Wild Animal Park station

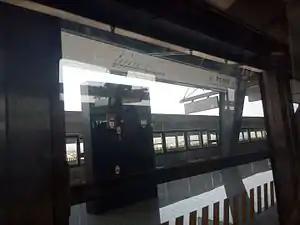
Wild Animal Park Station

Wild Animal Park is a station on Line 16 of the Shanghai Metro. The station is near the Shanghai Wild Animal Park. It opened on 29 December 2013 as part of the first section of Line 16 from to .